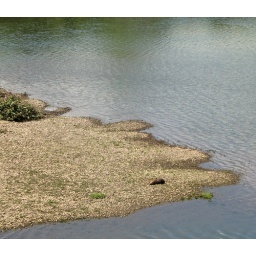
Food spotted on the sand bar in the river